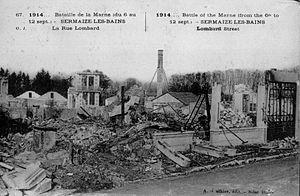
Sermaize-les-Bains. La rue Lombard après la Bataille de la Marne. Carte postale ancienne. A Gauthier, édit. Saint-Dizier.
La première bataille de la Marne, souvent identifiée comme « la bataille de la Marne », a eu lieu lors de la Première Guerre mondiale, du 5 septembre au 12 septembre 1914 entre d'une part l'armée allemande et d'autre part l'armée française et le corps expéditionnaire britannique.